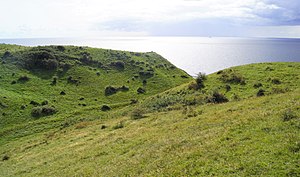
Nordby Bakker
Møgelskår i Nordby Bakker, Samsø
Møgelskår i Nordby Bakker, Samsø
Nordby Bakker er et randmorænelandskab på den nordvestlige del af Samsø, dannet i den sidste del af Weichsel-istiden. Kystlinjen består af en ca. 6 kilometer lang strækning med op til 20-25 meter høje klinter fra Issehoved i nord til Asmindør Hage i syd. Klinterne gennemskæres af en række dale, der på Samsø kaldes ”skår”; den mest markante er den ca. 3 kilometer Langdal.